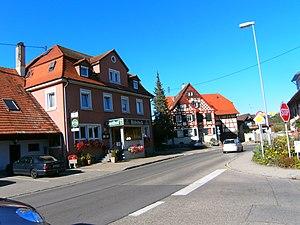
Stetten (Lac de Constance), Allemagne: Route Bundesstraße 33 traversant Stetten.